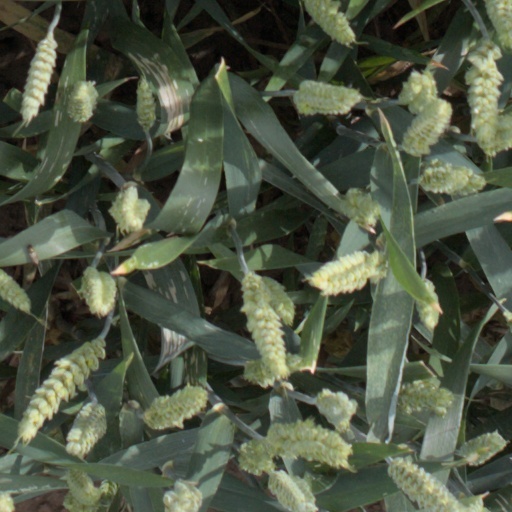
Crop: wheat